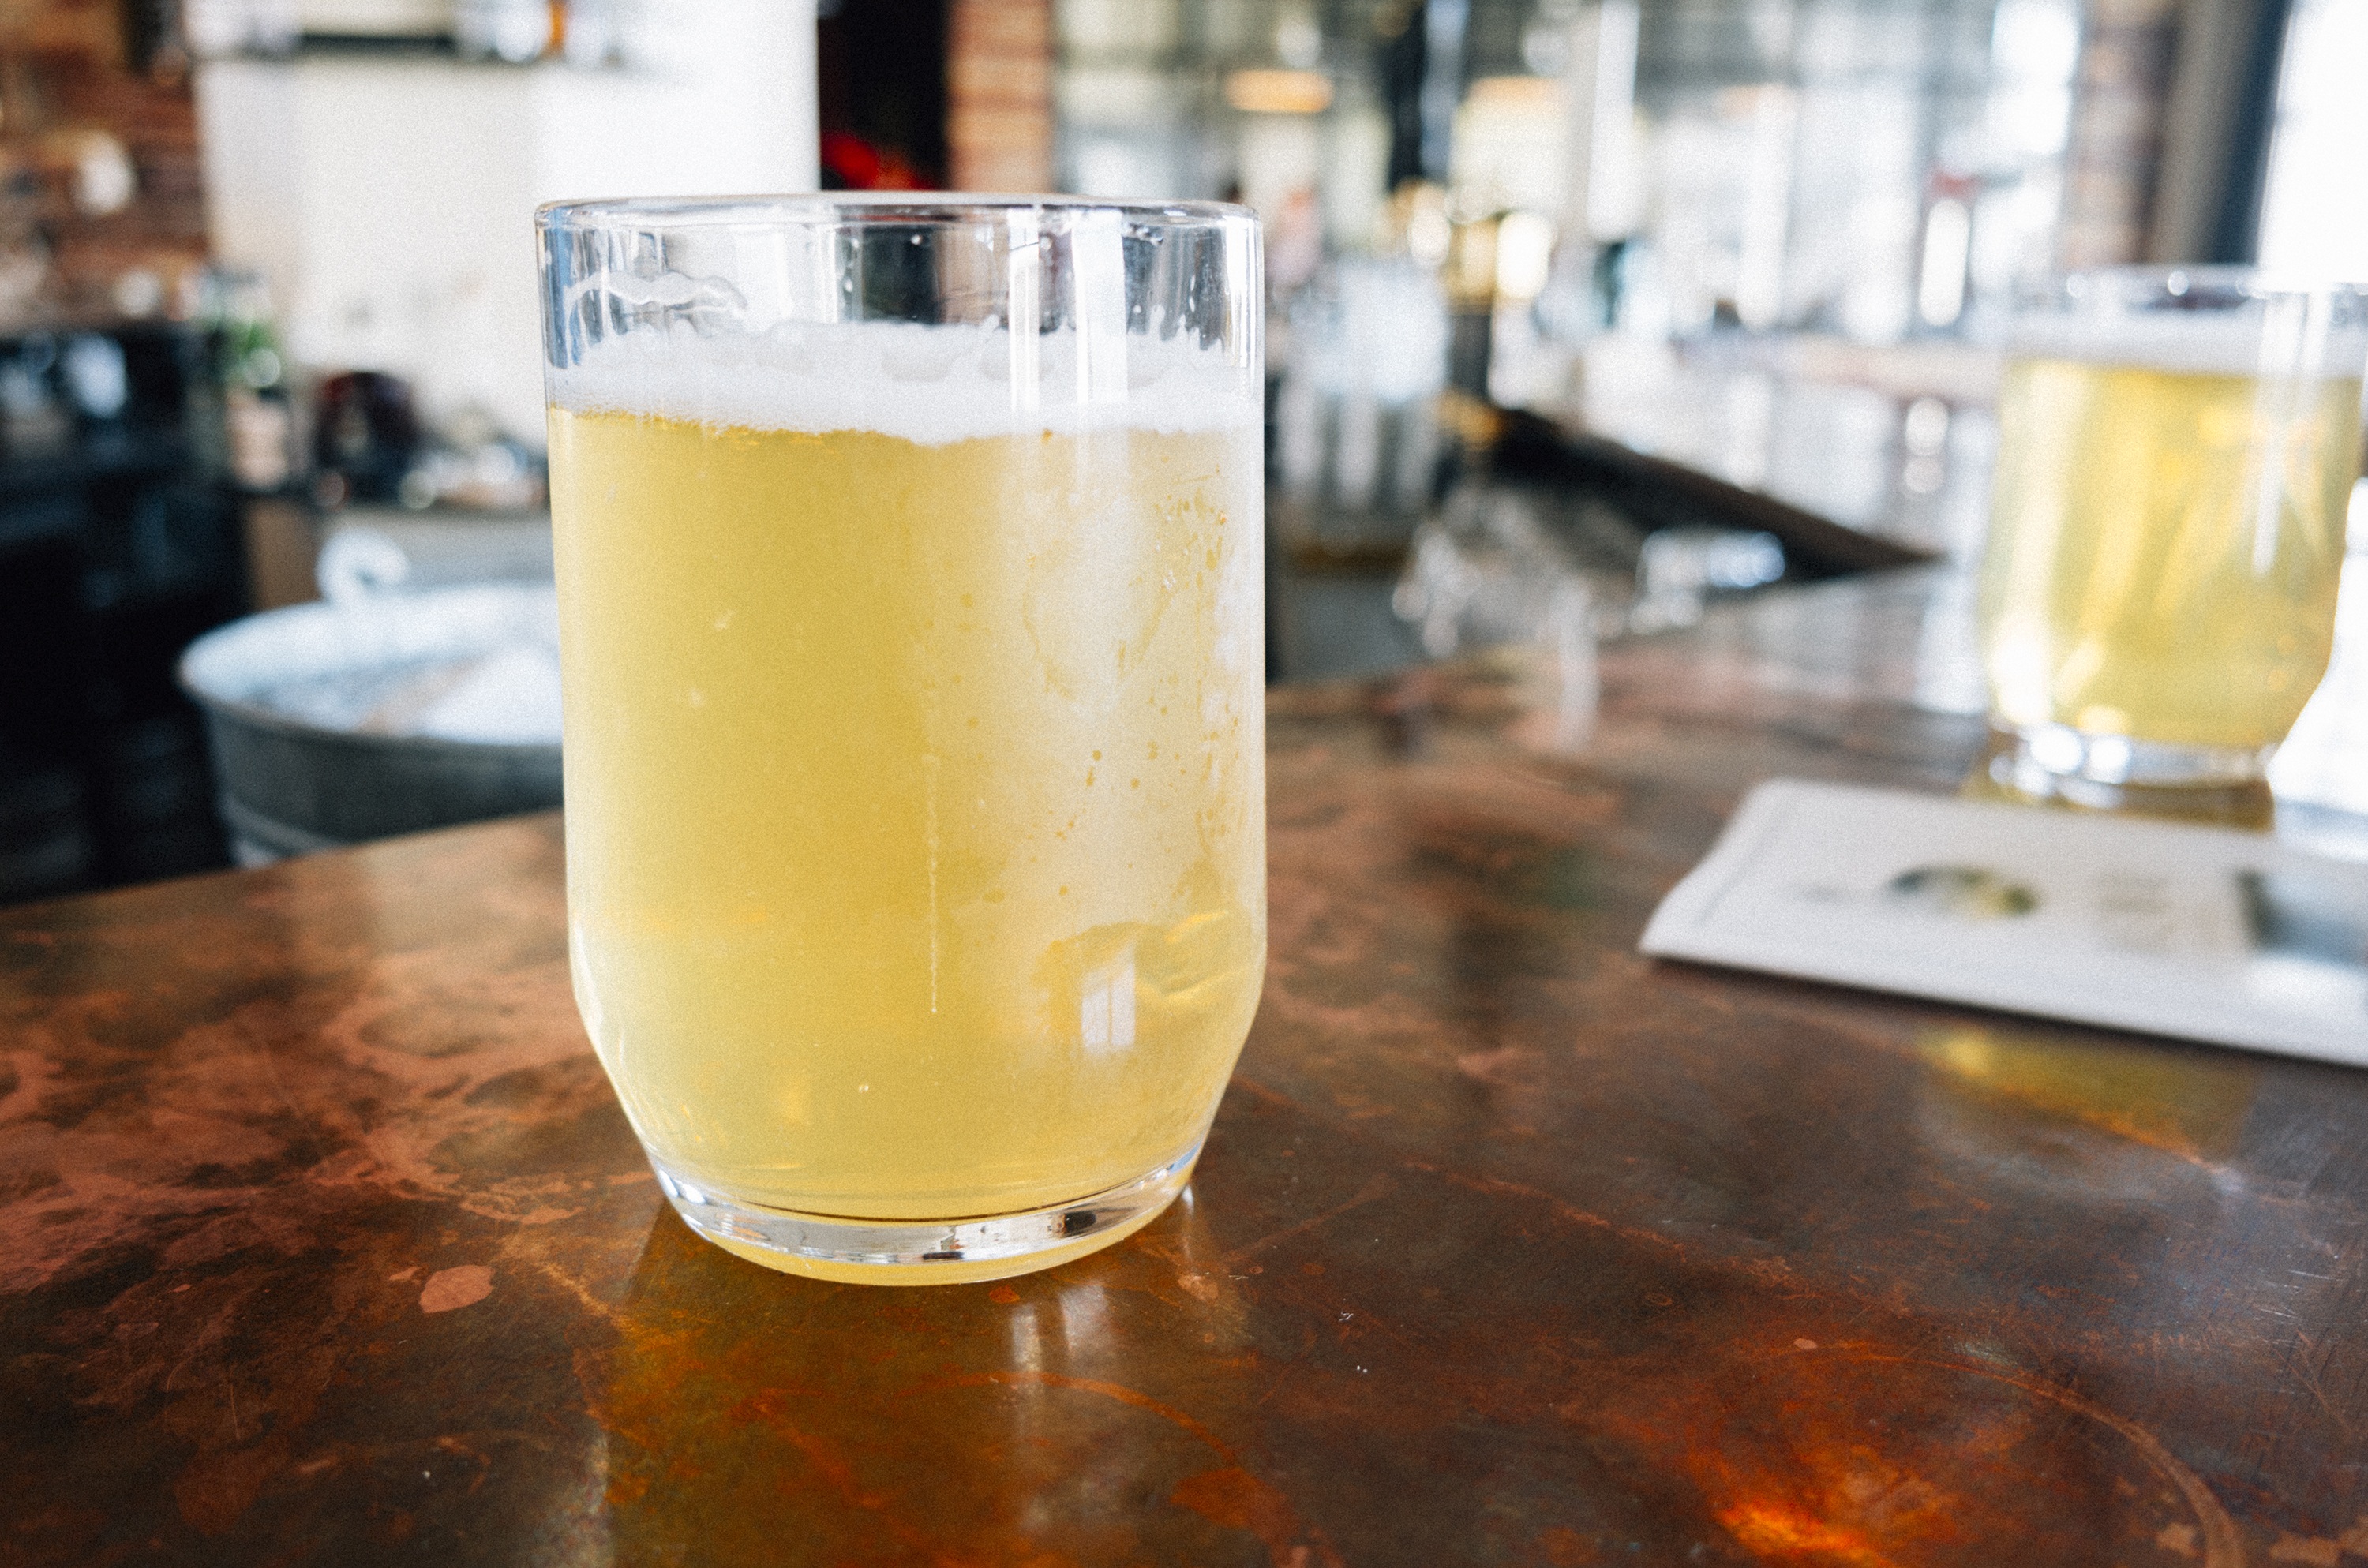
glass, restaurant, summer, bar, food, lemonade, beverage, drink, mug, beer, alcohol, cocktail, alcoholic, booze, draft, refreshment, liqueur, pub, brew, alcoholic beverage, distilled beverage, beer cocktail